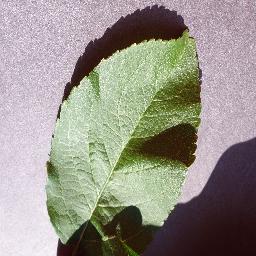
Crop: apple
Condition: healthy